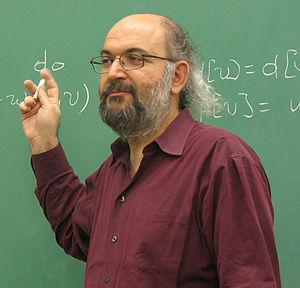
Mihalis Yannakakis est un chercheur en informatique, né le 13 septembre 1953 à Athènes. Il est actuellement professeur à l'université Columbia. Il est connu notamment pour ses travaux sur la théorie de la complexité et sur les bases de données. Il a reçu le prix Knuth en 2005 et le prix EATCS en 2020.